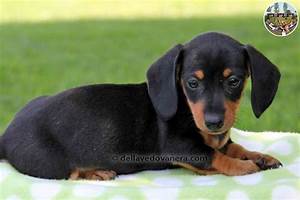
Label: cane